For the People Act

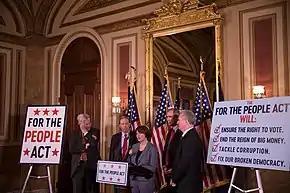
Senator Amy Klobuchar speaks on the Act from inside the Capitol Building

The Freedom to Vote Act, originally called the For the People Act, introduced as H.R.1, is a bill in the United States Congress intended to expand voting rights, change campaign finance laws to reduce the influence of money in politics, ban partisan gerrymandering, and create new ethics rules for federal officeholders.